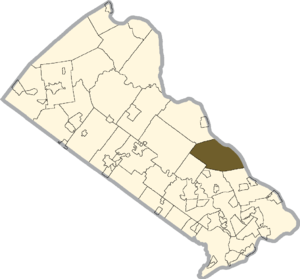
Upper Makefield Township est un township, situé dans le comté de Bucks, en Pennsylvanie, aux États-Unis. En 2010, le township comptait une population de 8 190 habitants. Le siège du township est situé à Newtown.